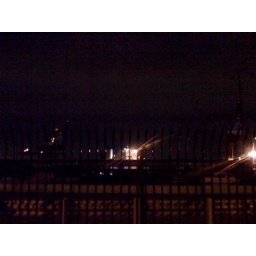
cargo ship in dock, van brunt st, red hook, bk.JPG